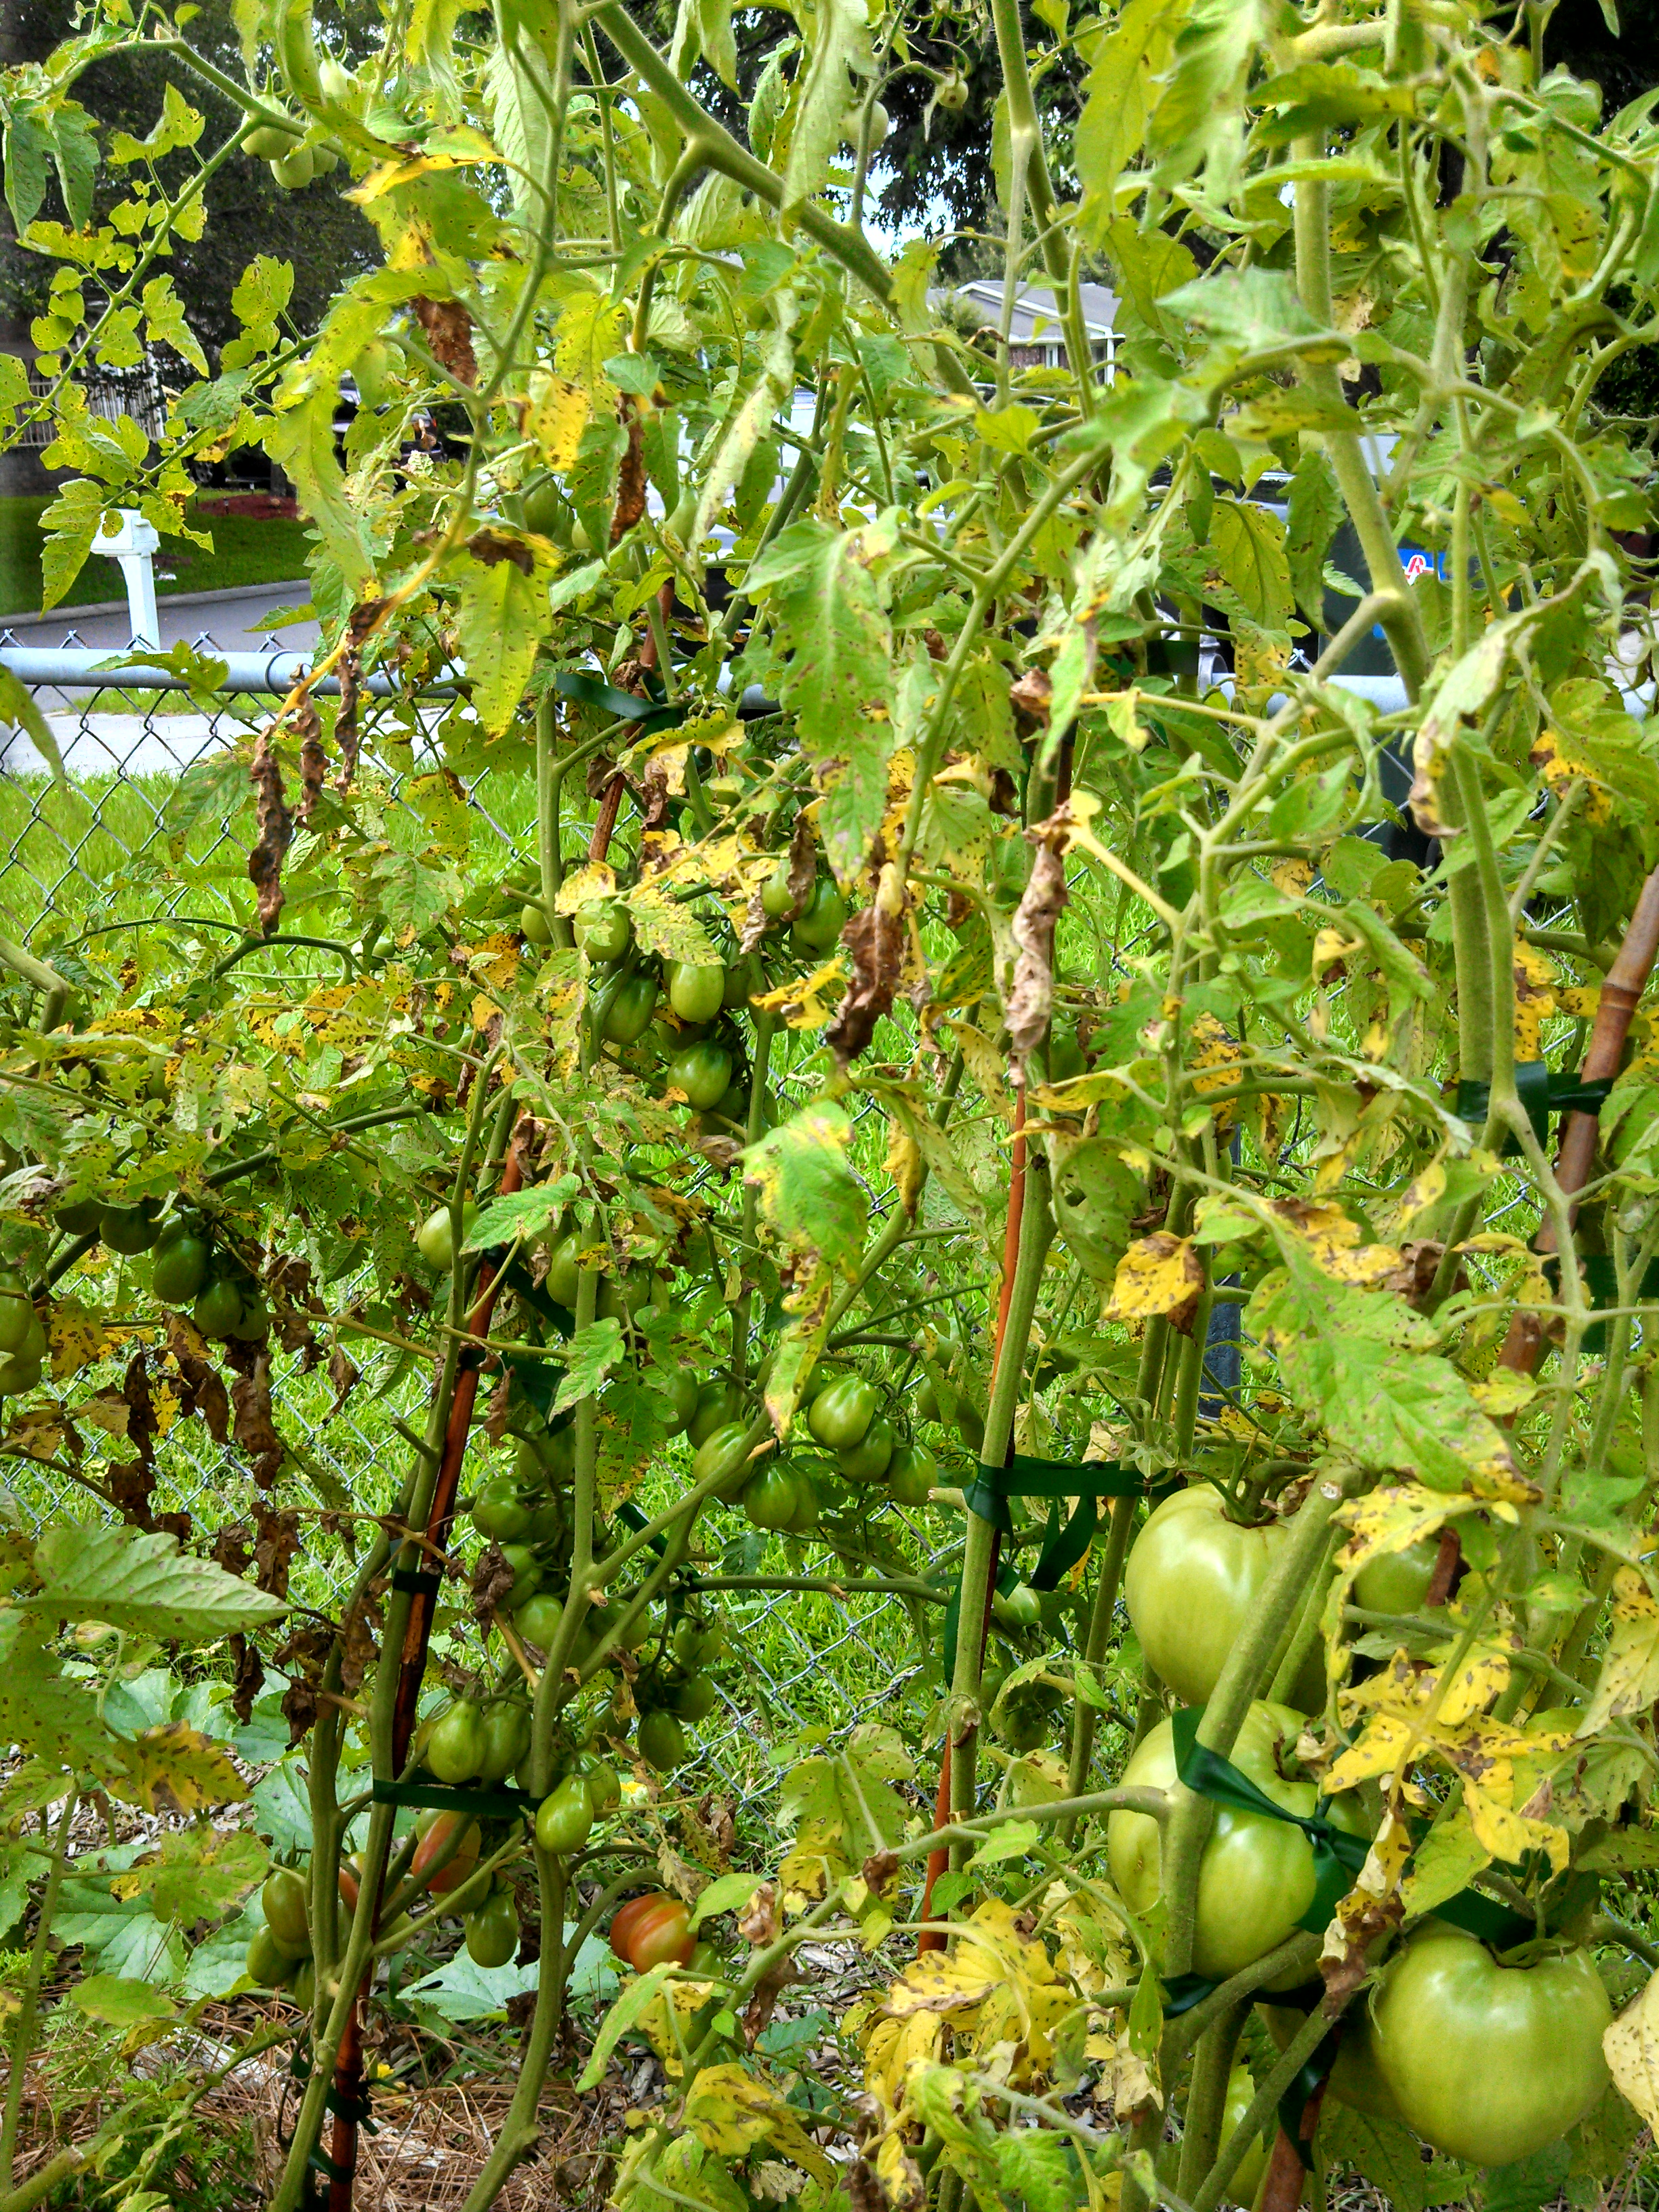
Labels: Tomato Septoria leaf spot, Tomato Septoria leaf spot